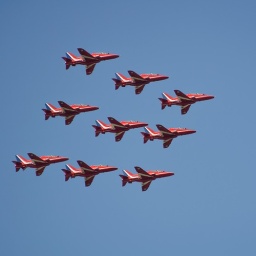
Red Arrows at Farnborough Airshow 2010, flying almost over the roof of my house during their display